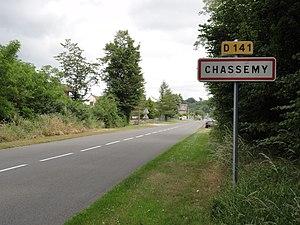
Chassemy est une commune française située dans le département de l'Aisne, en région Hauts-de-France.